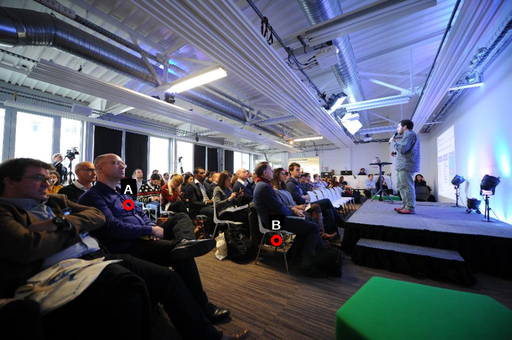
Question: Two points are circled on the image, labeled by A and B beside each circle. Which point is closer to the camera?
Select from the following choices.
(A) A is closer
(B) B is closer
Answer: A